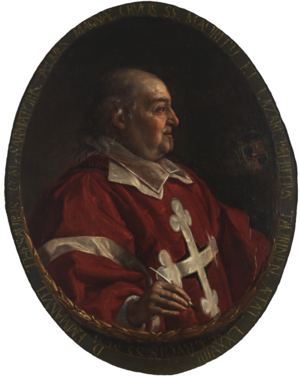
Emanuele Tesauro, né à Turin, dans le Piémont en janvier 1592 et y décédé le 26 février 1675, est un prêtre catholique italien, écrivain, dramaturge, rhétoricien et poète italien du XVIIᵉ siècle. Il fut jésuite de 1611 à 1635.